Grizedale Hall

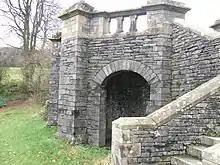
Remaining garden terrace of Grizedale Hall in 2007

Grizedale Hall was a large country house at Grizedale, Hawkshead, in the Lake District in Cumbria, England. After two earlier Grizedale Halls had preceded, it was built anew in 1905 in the style of Gothic Revival architecture. During World War II it became No 1 Prisoner-of-war camp to hold German officers and was finally pulled down in 1957.